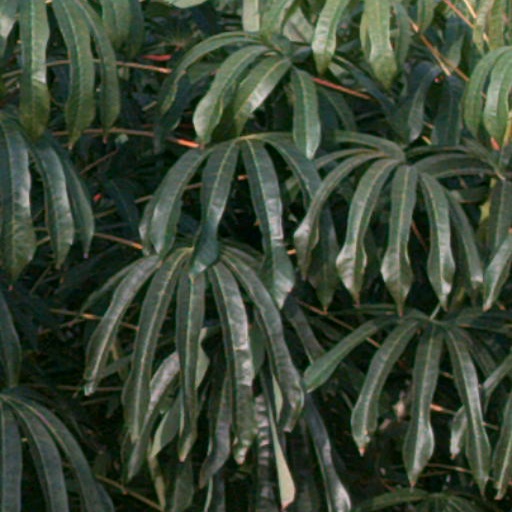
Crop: cassava